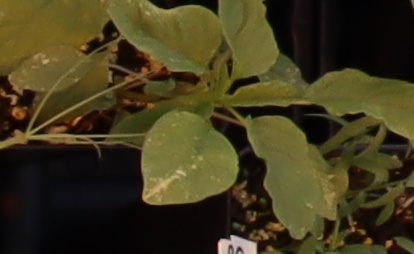
Label: Palmer Amaranth